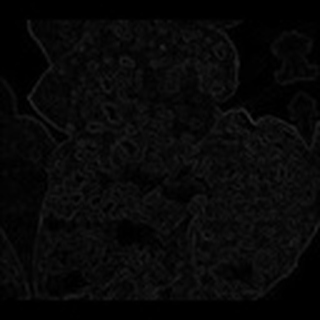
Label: cotton_powdery_mildew